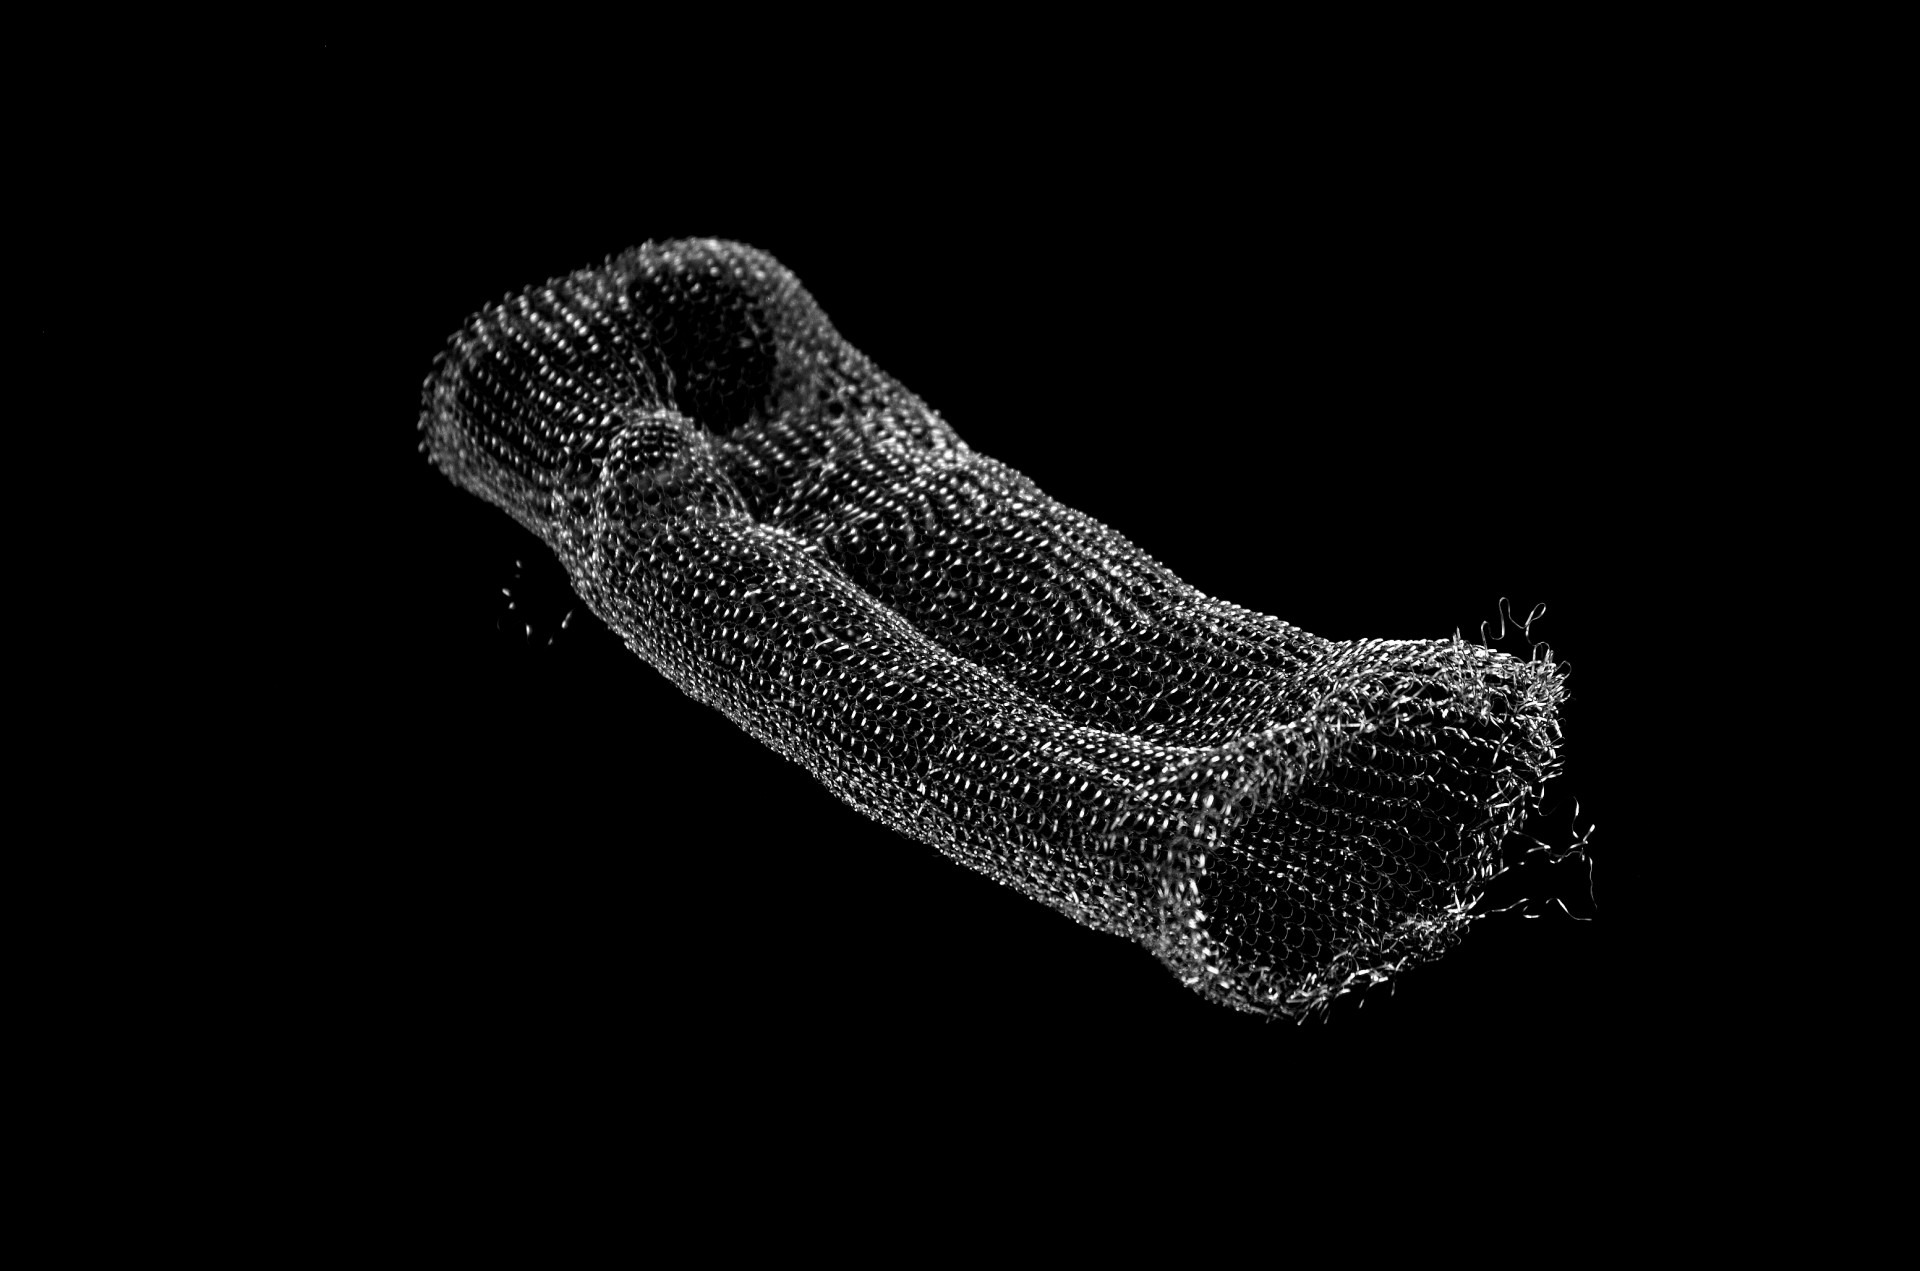
hand, black and white, brush, tool, wire, pattern, metal, clean, arm, mesh, household, monochrome photography, scourer, bling bling